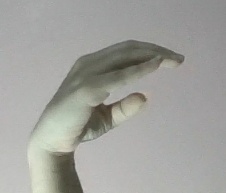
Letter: jeem